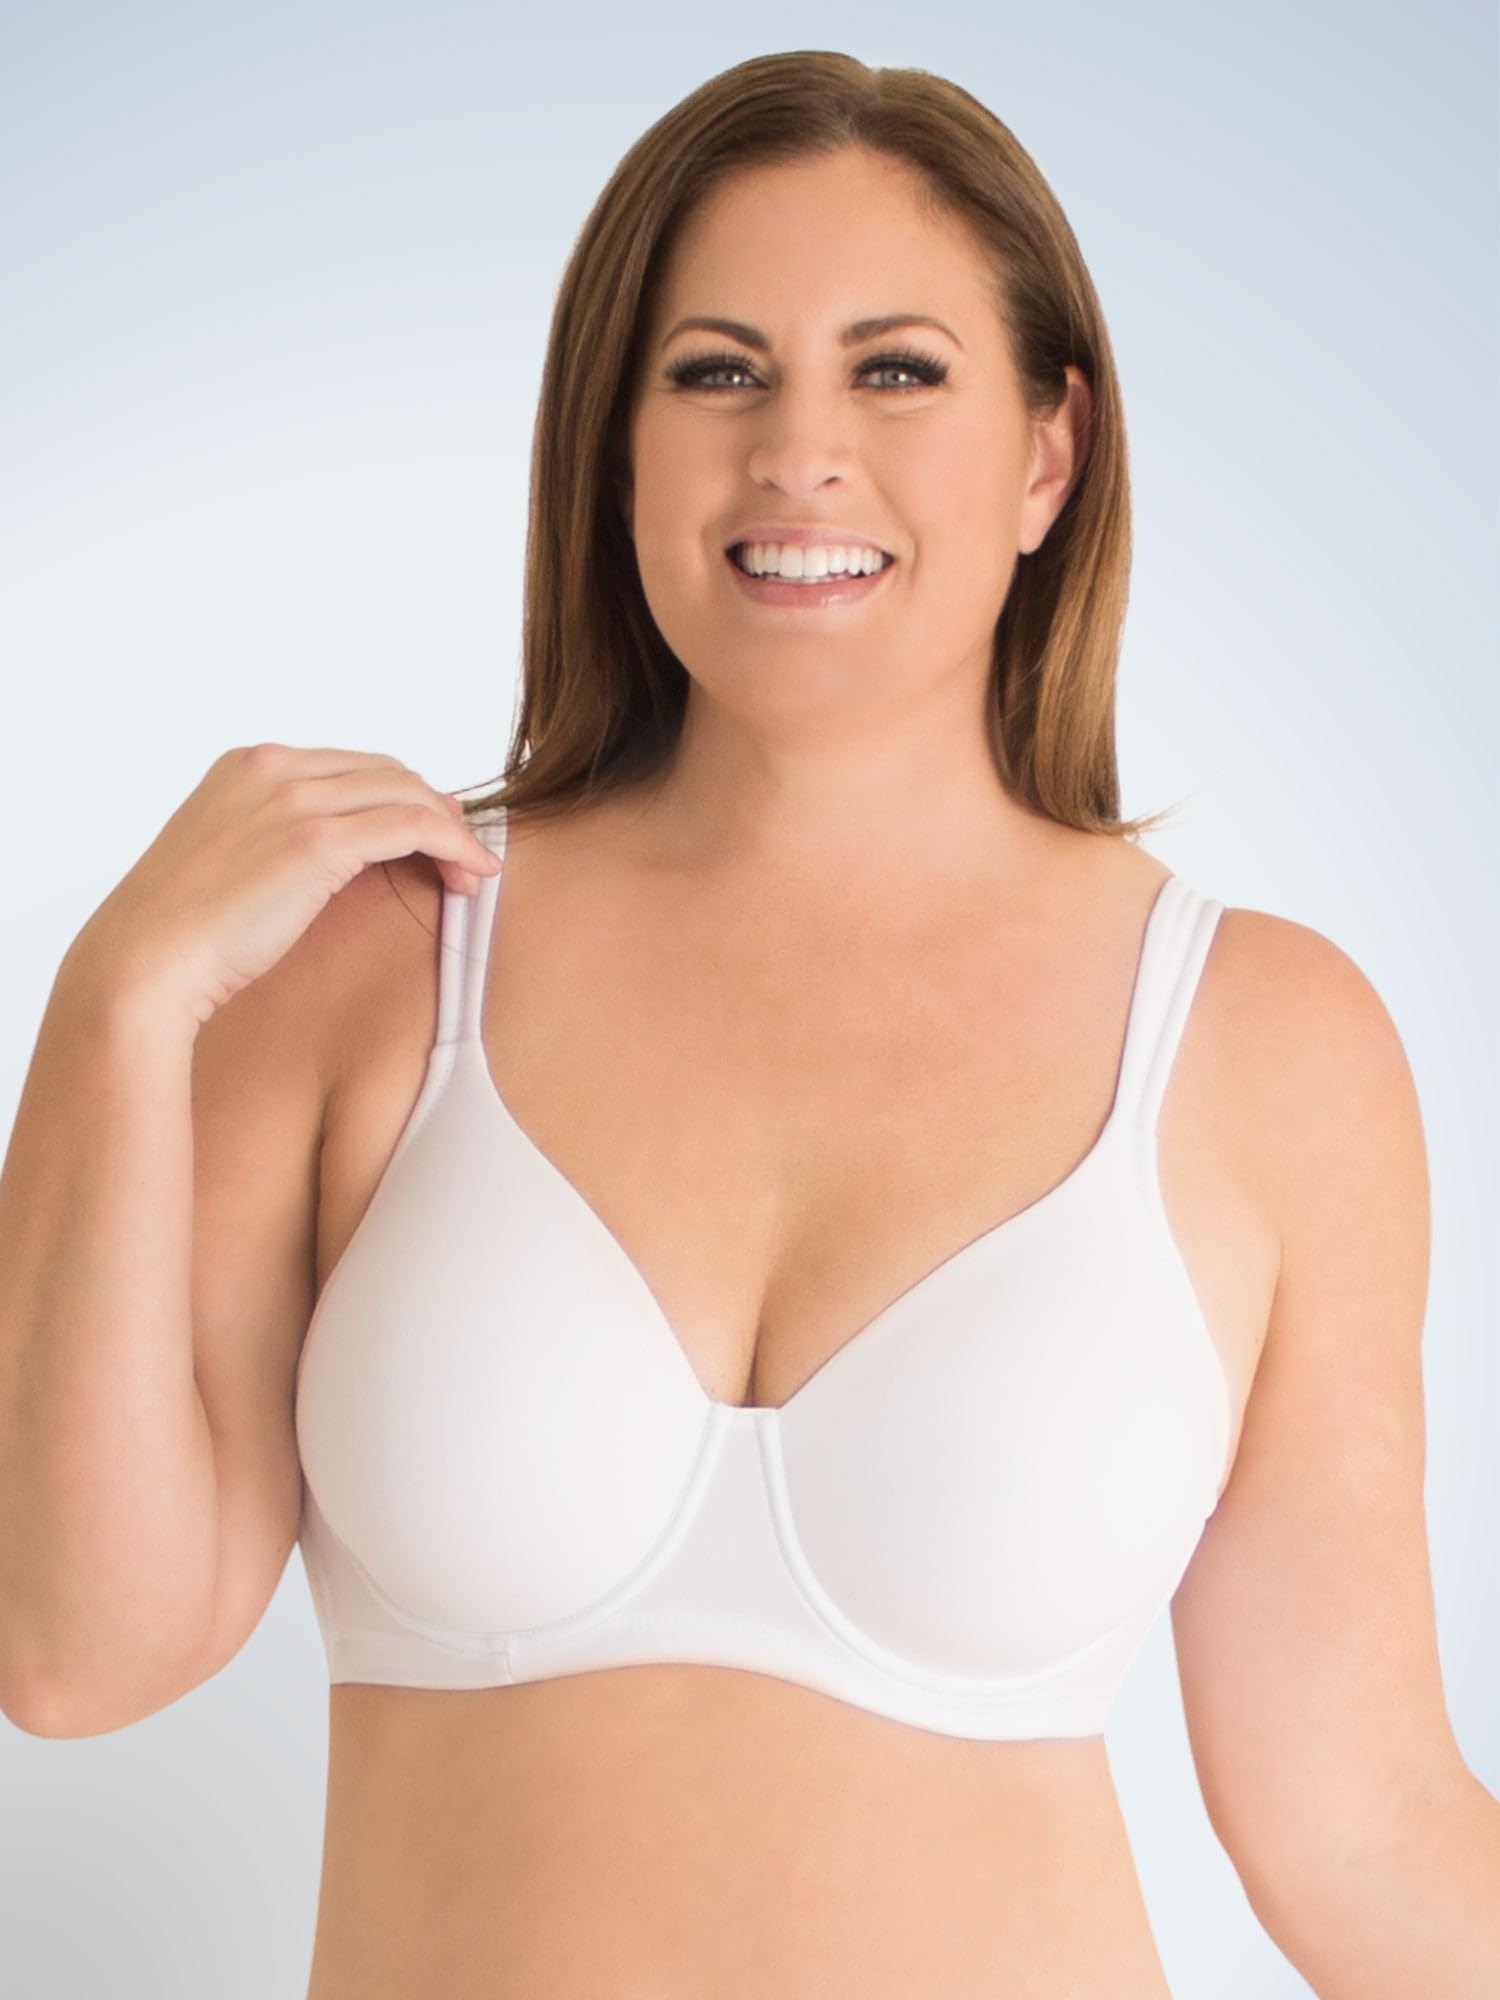
Item Name: The Brigitte Full Coverage - Padded Wirefree T-Shirt Bra
Bullet Point: Full coverage neckline prevents you from spilling over|Lightly padded cups give you a natural lift|Contoured cups enhance your natural shape|Sewn-in elastic to sides and cups holds you in place|Wirefree band provides all-day comfort|Padded adjustable straps prevent digging in|Side and back smoothing creates a flawless fit|Ballet back adds extra support and comfort|Available in matching colors and prints for Leading Lady panties
Product Description: You’ll never worry about spilling again. Our full coverage padded bra will support you all day without slipping, digging, or itching. The lightly padded cups give you a naturally lifted look without bulky lines showing through your best outfit. Add The Brigitte Full Coverage Padded bra to your top-drawer favorites and kiss bouncing goodbye. Full coverage neckline prevents you from spilling over Lightly padded cups give you a natural lift Contoured cups enhance your natural shape Sewn-in elastic to sides and cups holds you in place Wirefree band provides all-day comfort Padded, adjustable straps prevent digging in Side and back smoothing creates a flawless fit Ballet back adds extra support and comfort Available in matching colors and prints for Leading Lady panties
Value: nan
Unit: None

Price: 35